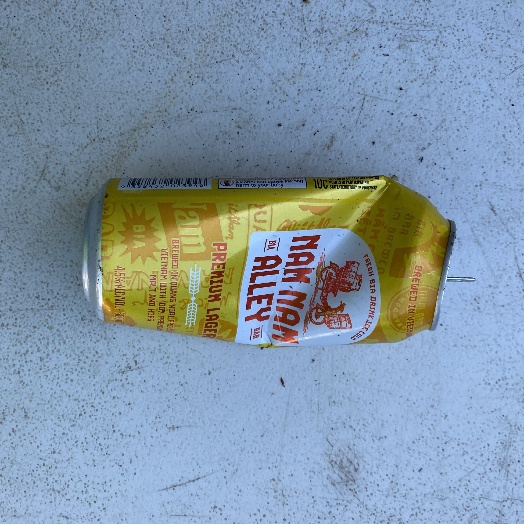
Label: Metal